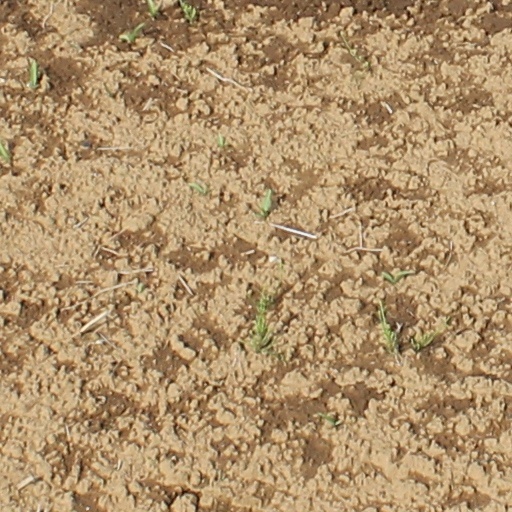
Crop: wheat